Toni Postius

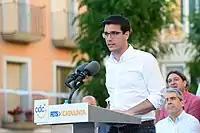
Postius addresses the CDC's "Acte a Cervera" event on 22 June 2016

Postius is a computer engineer and was a co-owner of a computer company before joining the family business, Tintorerías Postius.